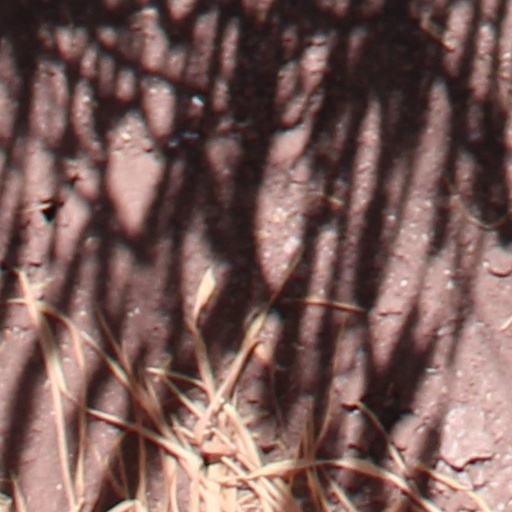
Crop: wheat